List of X episodes

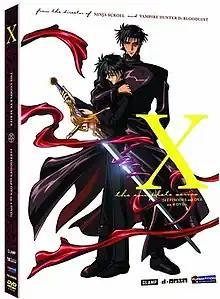
DVD box from "X" released by Funimation Entertainment on August 25, 2015

"X" is a 24-episode anime television series, based on Clamp's manga series of the same name. The series was produced by Madhouse and directed by Yoshiaki Kawajiri, being first announced by the manga artists group on October 18, 2000. The story takes place at the end of days, in the year 1999. The series follows Kamui Shiro, a young esper who returns home to Tokyo after a six-year absence to face his destiny as the one who will determine humanity's fate.